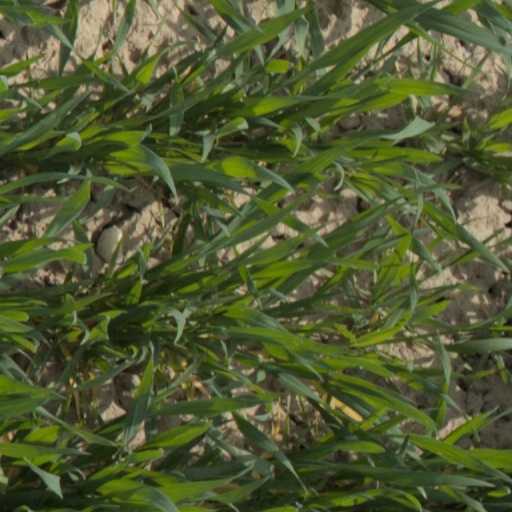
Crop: wheat